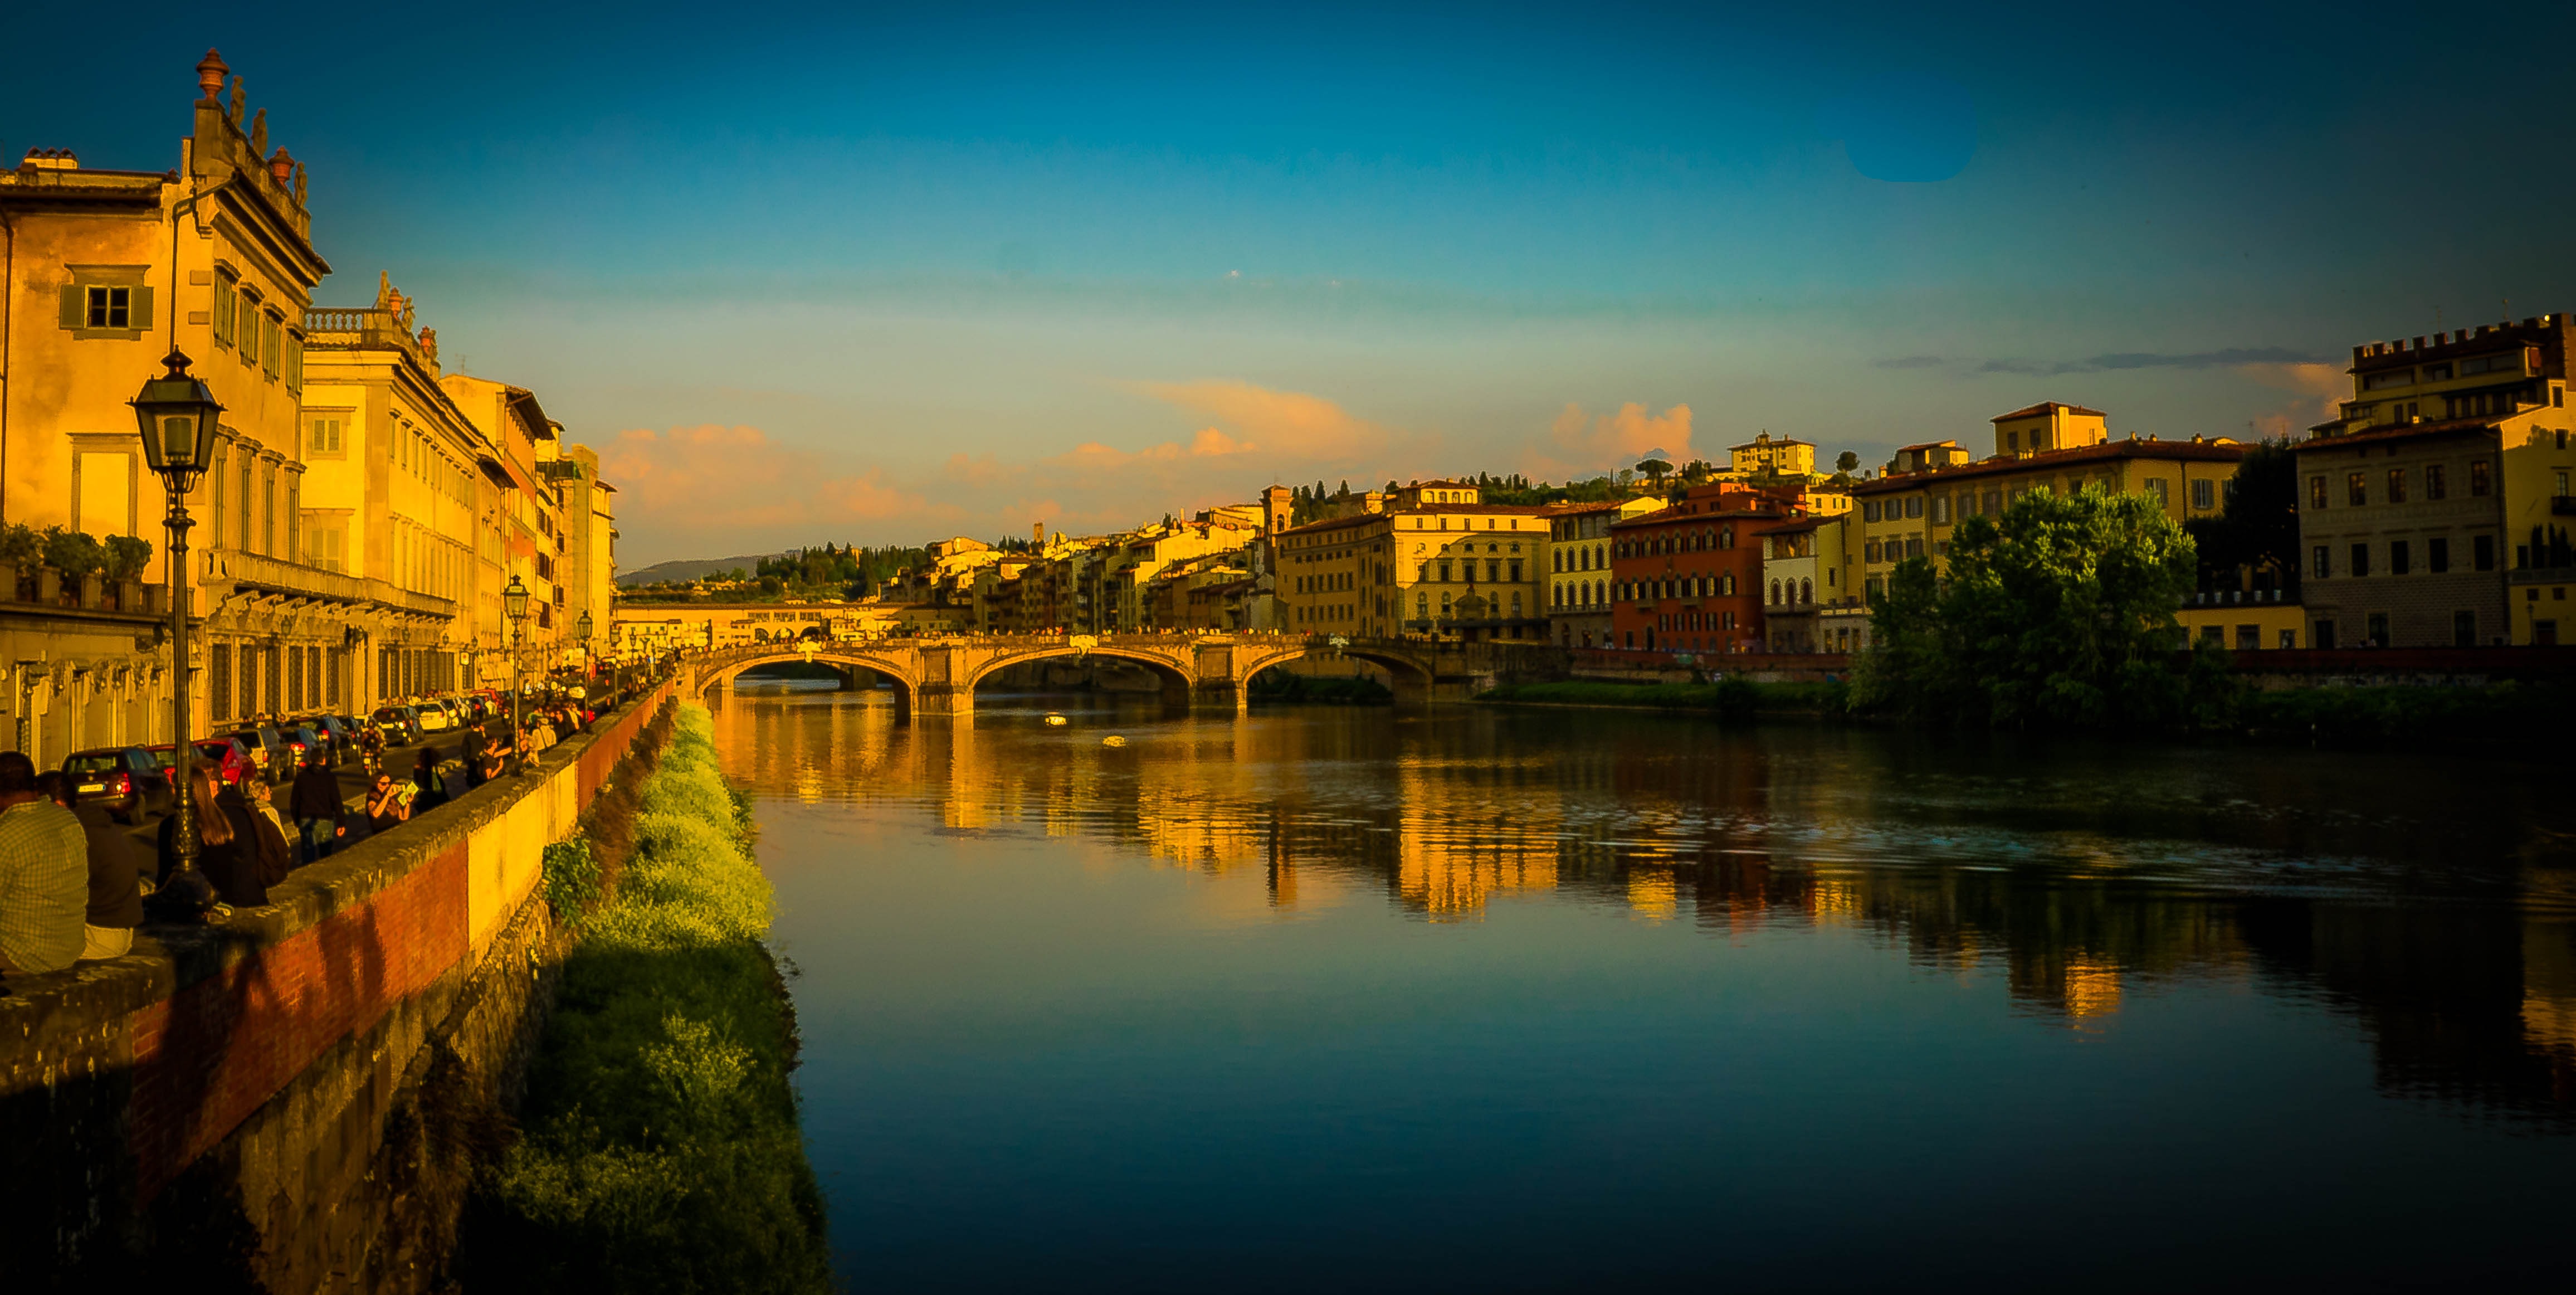
sea, walking, architecture, people, sky, sunset, bridge, skyline, night, morning, town, building, dawn, city, urban, river, cityscape, dusk, evening, reflection, italy, historic, waterway, outside, clouds, buildings, historical, florence, ponte vecchio, arno river